E. M. Laird Airplane Company

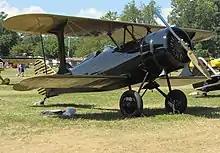
Laird LC-RW300 Speedwing

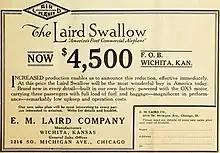
Advertisement from The Aerial Age Weekly in 1921

Emil Matthew Laird partnered with the founders of the Wichita Airplane Company to build a new commercial biplane aircraft in 1920. The E.M Laird Company built 45 Swallow aircraft of this design. The company turned down an offer to move to Monmouth, Illinois in 1922. E.M Laird sold all rights on 27 September 1923 to J. M Mollendick, and formed a new company, the E. M. Laird Airplane Company based out of Chicago. The original E. M. Laird Company then became the Swallow Airplane Company, retaining brother Charles Laird. Charles Laird concurrently started a short lived aircraft company named Laird Aircraft Corporation, publicly known as Whipporwhill in order to differentiate himself from Emil.